Minolta TC-1

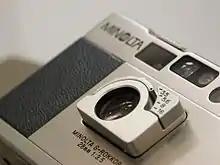
Lens and aperture selection slider

The camera operates in aperture-priority autoexposure, with four selectable aperture settings of , 5.6, 8, or 16. Exposure compensation of up to ±4 EV is possible in EV steps. One uncommon feature is the diaphragm, which used discrete circular Waterhouse stops rather than a iris with multiple diaphragm blades. It has received praise for its "bokeh" (out-of-focus characteristics).